Maurice Wilson

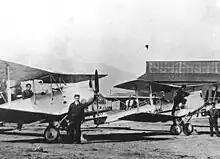
Gipsy Moth aircraft, similar to the one Wilson flew to India

Wilson planned to depart for Tibet in April 1933, but was delayed when he crashed "Ever Wrest" in a field near Bradford. He was unhurt, but the crash caused damage to the plane which would take three weeks to repair and added significantly to the press attention he was receiving. It also attracted the attention of the Air Ministry, which forbade him from making his flight.